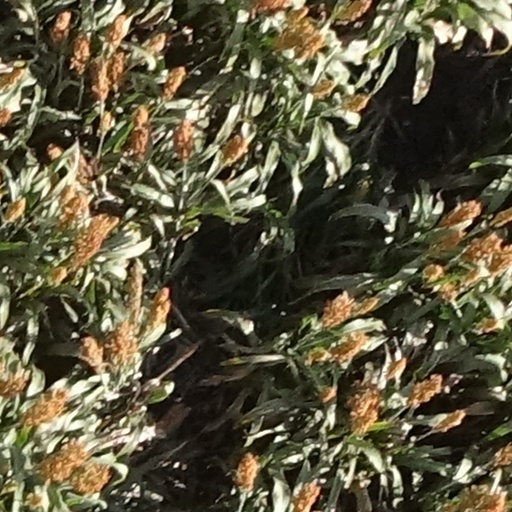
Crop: sorghum